Portuguese Empire

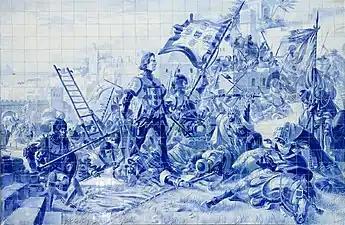
The Conquest of Ceuta on 21 August 1415, led by Henry the Navigator (1394–1460), marked the beginning of the Portuguese Empire.

The origin of the Kingdom of Portugal lay in the "reconquista", the gradual reconquest of the Iberian Peninsula from the Moors. After establishing itself as a separate kingdom in 1139, Portugal completed its reconquest of Moorish territory by reaching Algarve in 1249, but its independence continued to be threatened by neighbouring Castile until the signing of the Treaty of Ayllón in 1411.